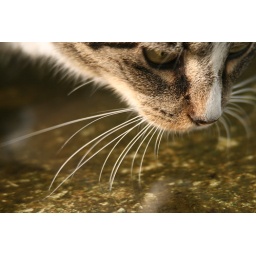
Martin was drinking from the neighbor's bird bath when I got home so I walked over with my camera